Mount Carmel School, Darjeeling

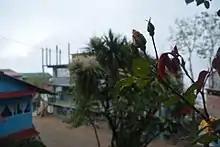

Mount Carmel School or Mount Carmel Green Lawns School is a private school in Darjeeling, India. It has an ICSE-based curriculum with English as the language of instruction. The school is one of the best upcoming and emerging schools in North Bengal. It has also attracted many students from Bhutan and Nepal. The school has created new talented young professionals every year and has narrowed the gap between the teachers and students and enables that ideas flow from both sides.